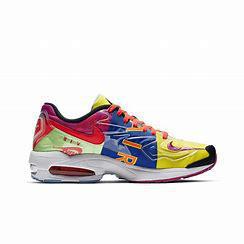
Brand: Nike
Model: Air MAX2 Light